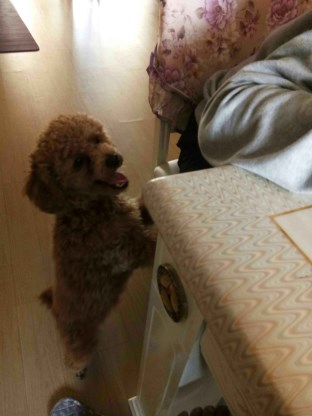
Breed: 7449-n000128-teddy